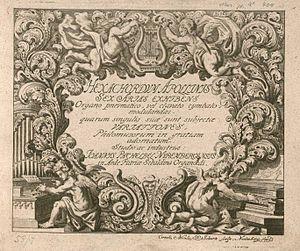
Hexachordum Apollinis est le titre d'un recueil de pièces pour le clavecin ou l'orgue de Johann Pachelbel, publié en 1699.